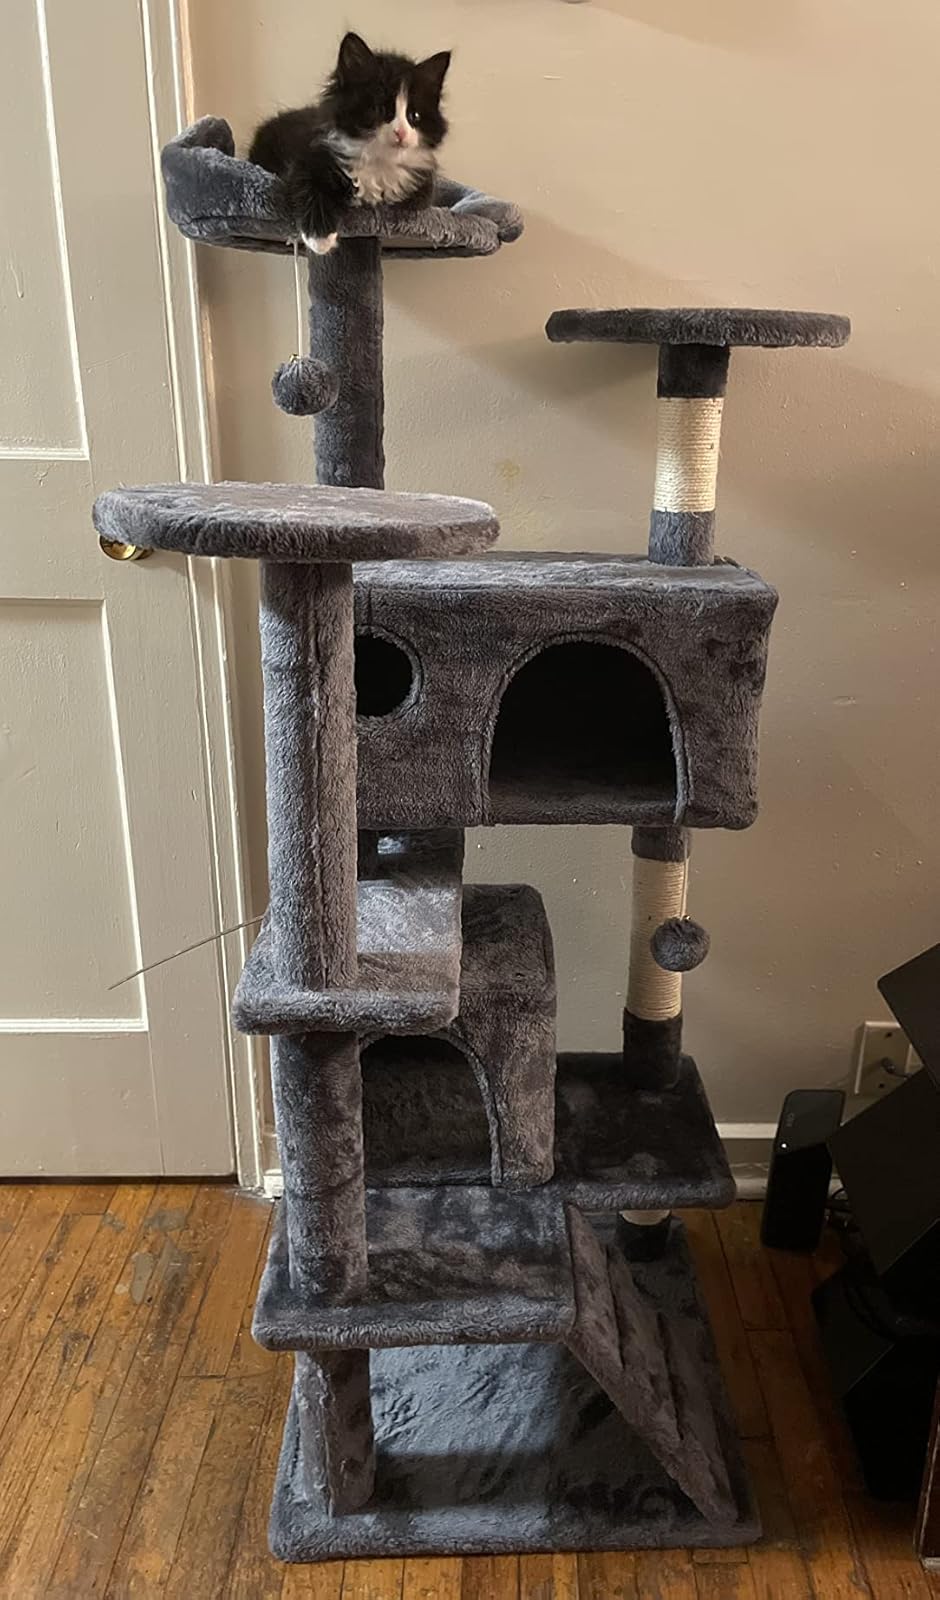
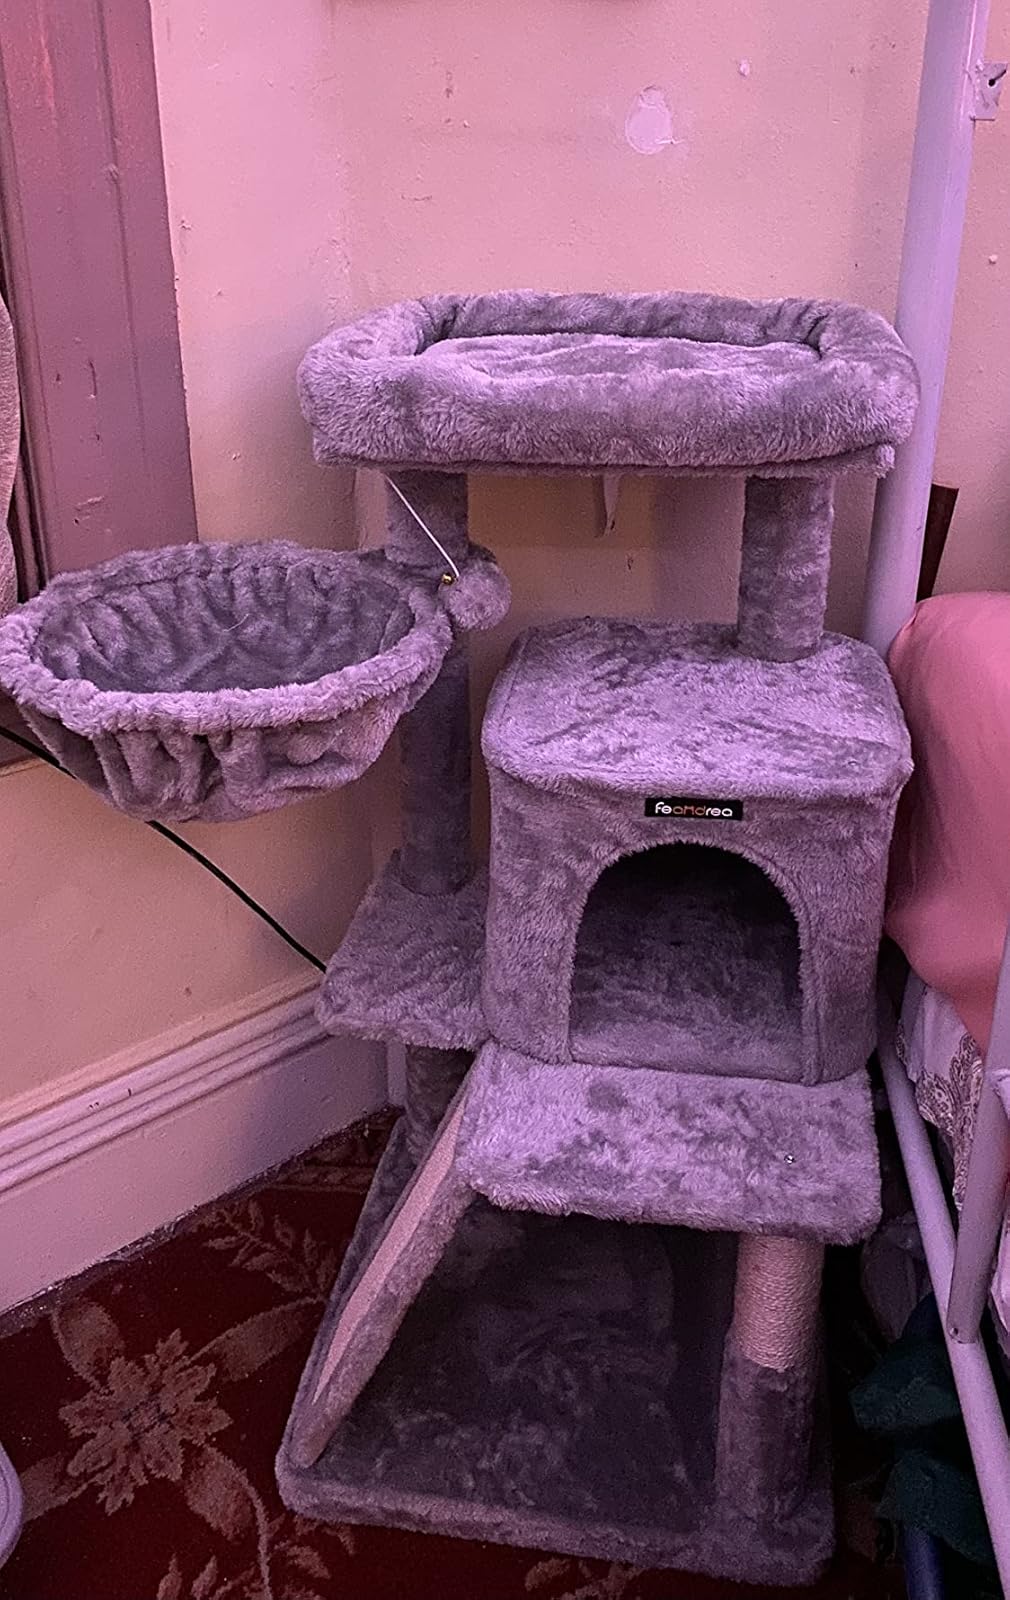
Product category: items_cat tree
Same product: no